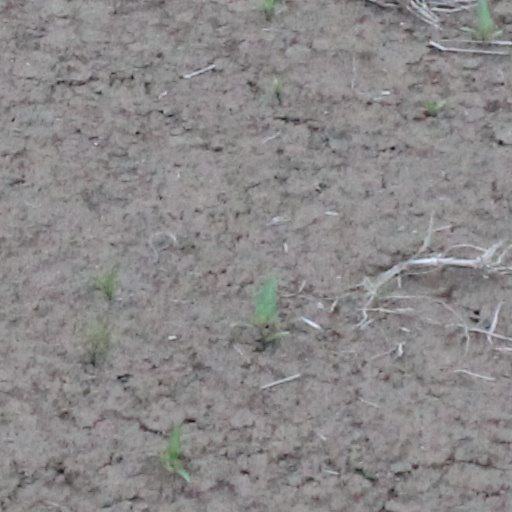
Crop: wheat